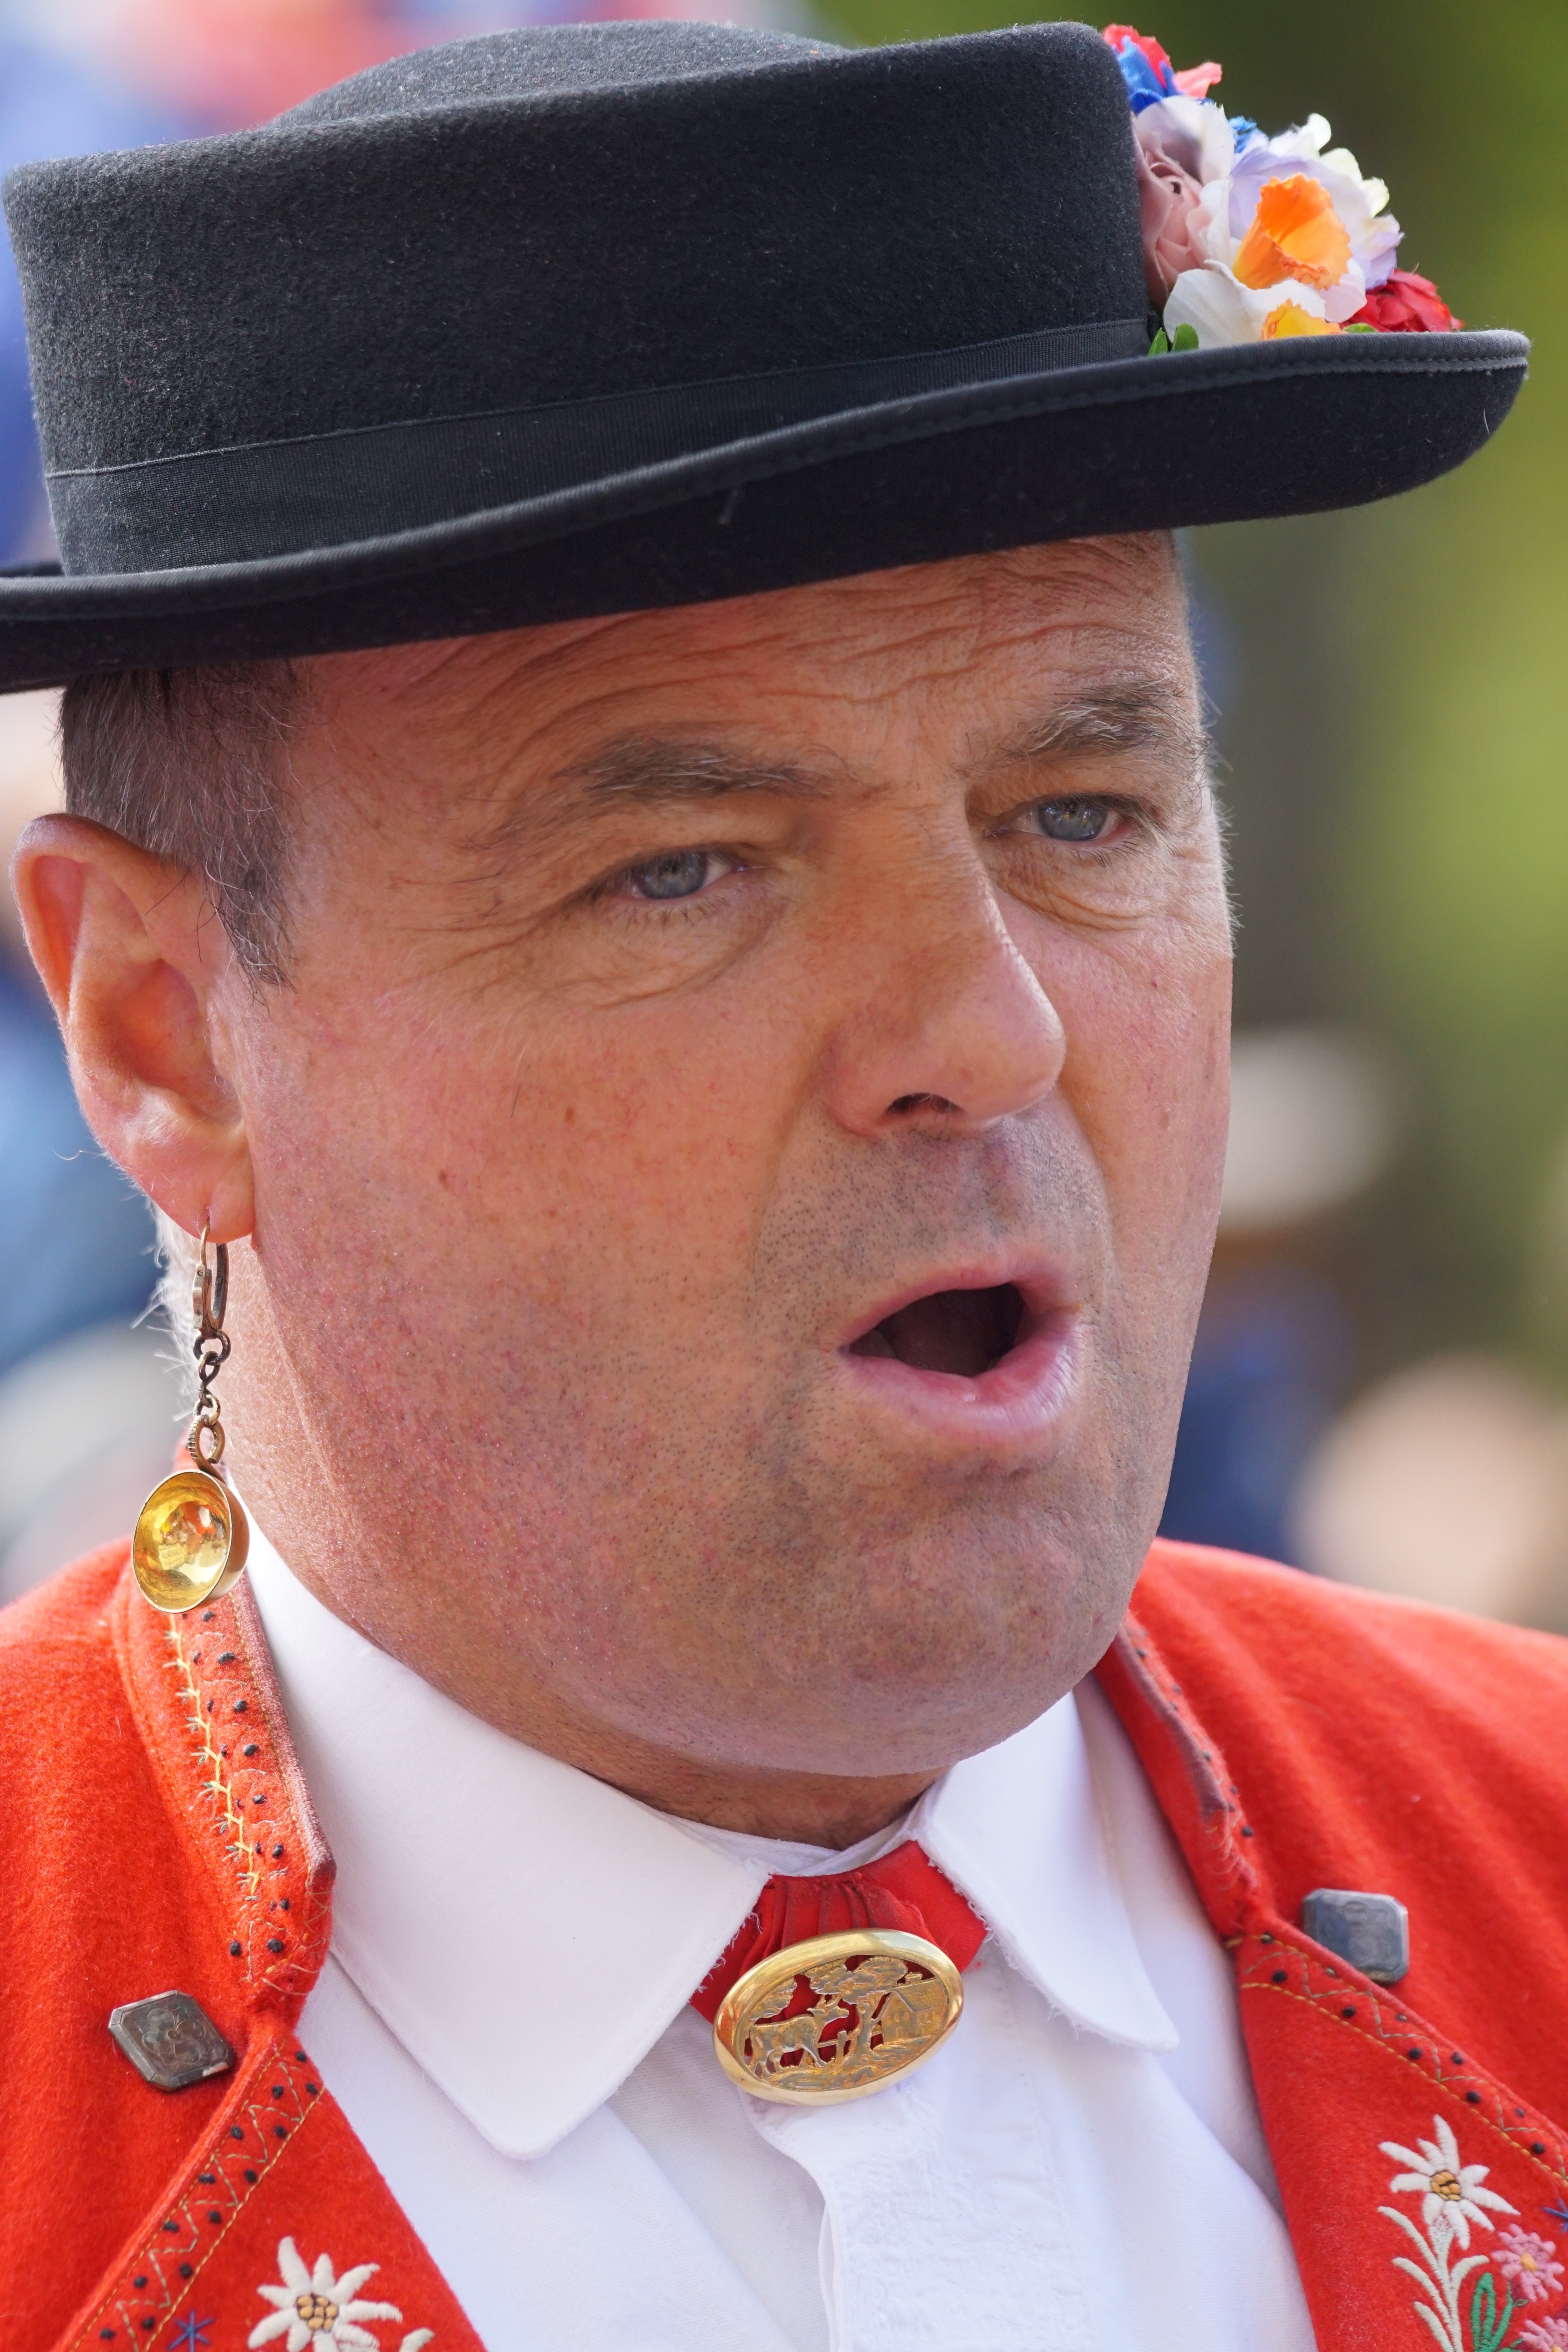
person, village, red, profession, singing, switzerland, jockey, appenzell, tradition, costume, customs, cattle show, feast day, appenzeller, sennen, military officer, zauren, yodelling kind, appenzell vocals, bruchtum, yodel, sennisch